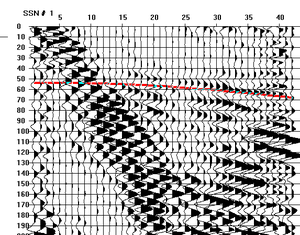
Un géophone est un capteur, généralement de forme tubulaire, permettant l'enregistrement et/ou la mesure du vecteur vitesse des vibrations sismiques au travers du sol. Ce n'est ni un accéléromètre ni un sismomètre ; c'est un peu l'équivalent de l'hydrophone qui fonctionne sous l'eau, et qu'on utilise pour enregistrer les vibrations sonores transmises par l'eau, qu'elles proviennent d'une hélice de navire ou de sous-marin, d'explosions sous-marines, ou de craquements.